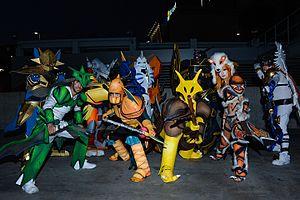
Anime Expo, en abrégé AX, est une convention d'anime américaine organisée à Los Angeles, en Californie, par la société à but non lucratif Society for the Promotion of Japanese Animation. À de rares exceptions près, la convention a traditionnellement lieu le premier week-end de juillet, qui coïncide généralement avec le 4 juillet, et dure quatre jours. Par le passé, l'Anime Expo a déjà eu lieu à Anaheim, San José, New York et Tokyo, mais se déroule à l'heure actuelle au Los Angeles Convention Center. Elle est la plus grande convention d'anime nord-américaine en 2017.